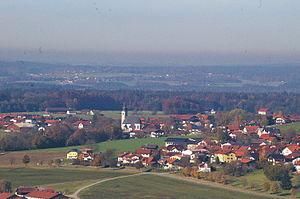
Dorfbeuern est une commune autrichienne du district de Salzbourg-Umgebung dans l'État de Salzbourg.